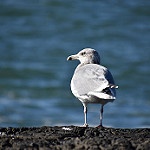
Scene: Outdoor